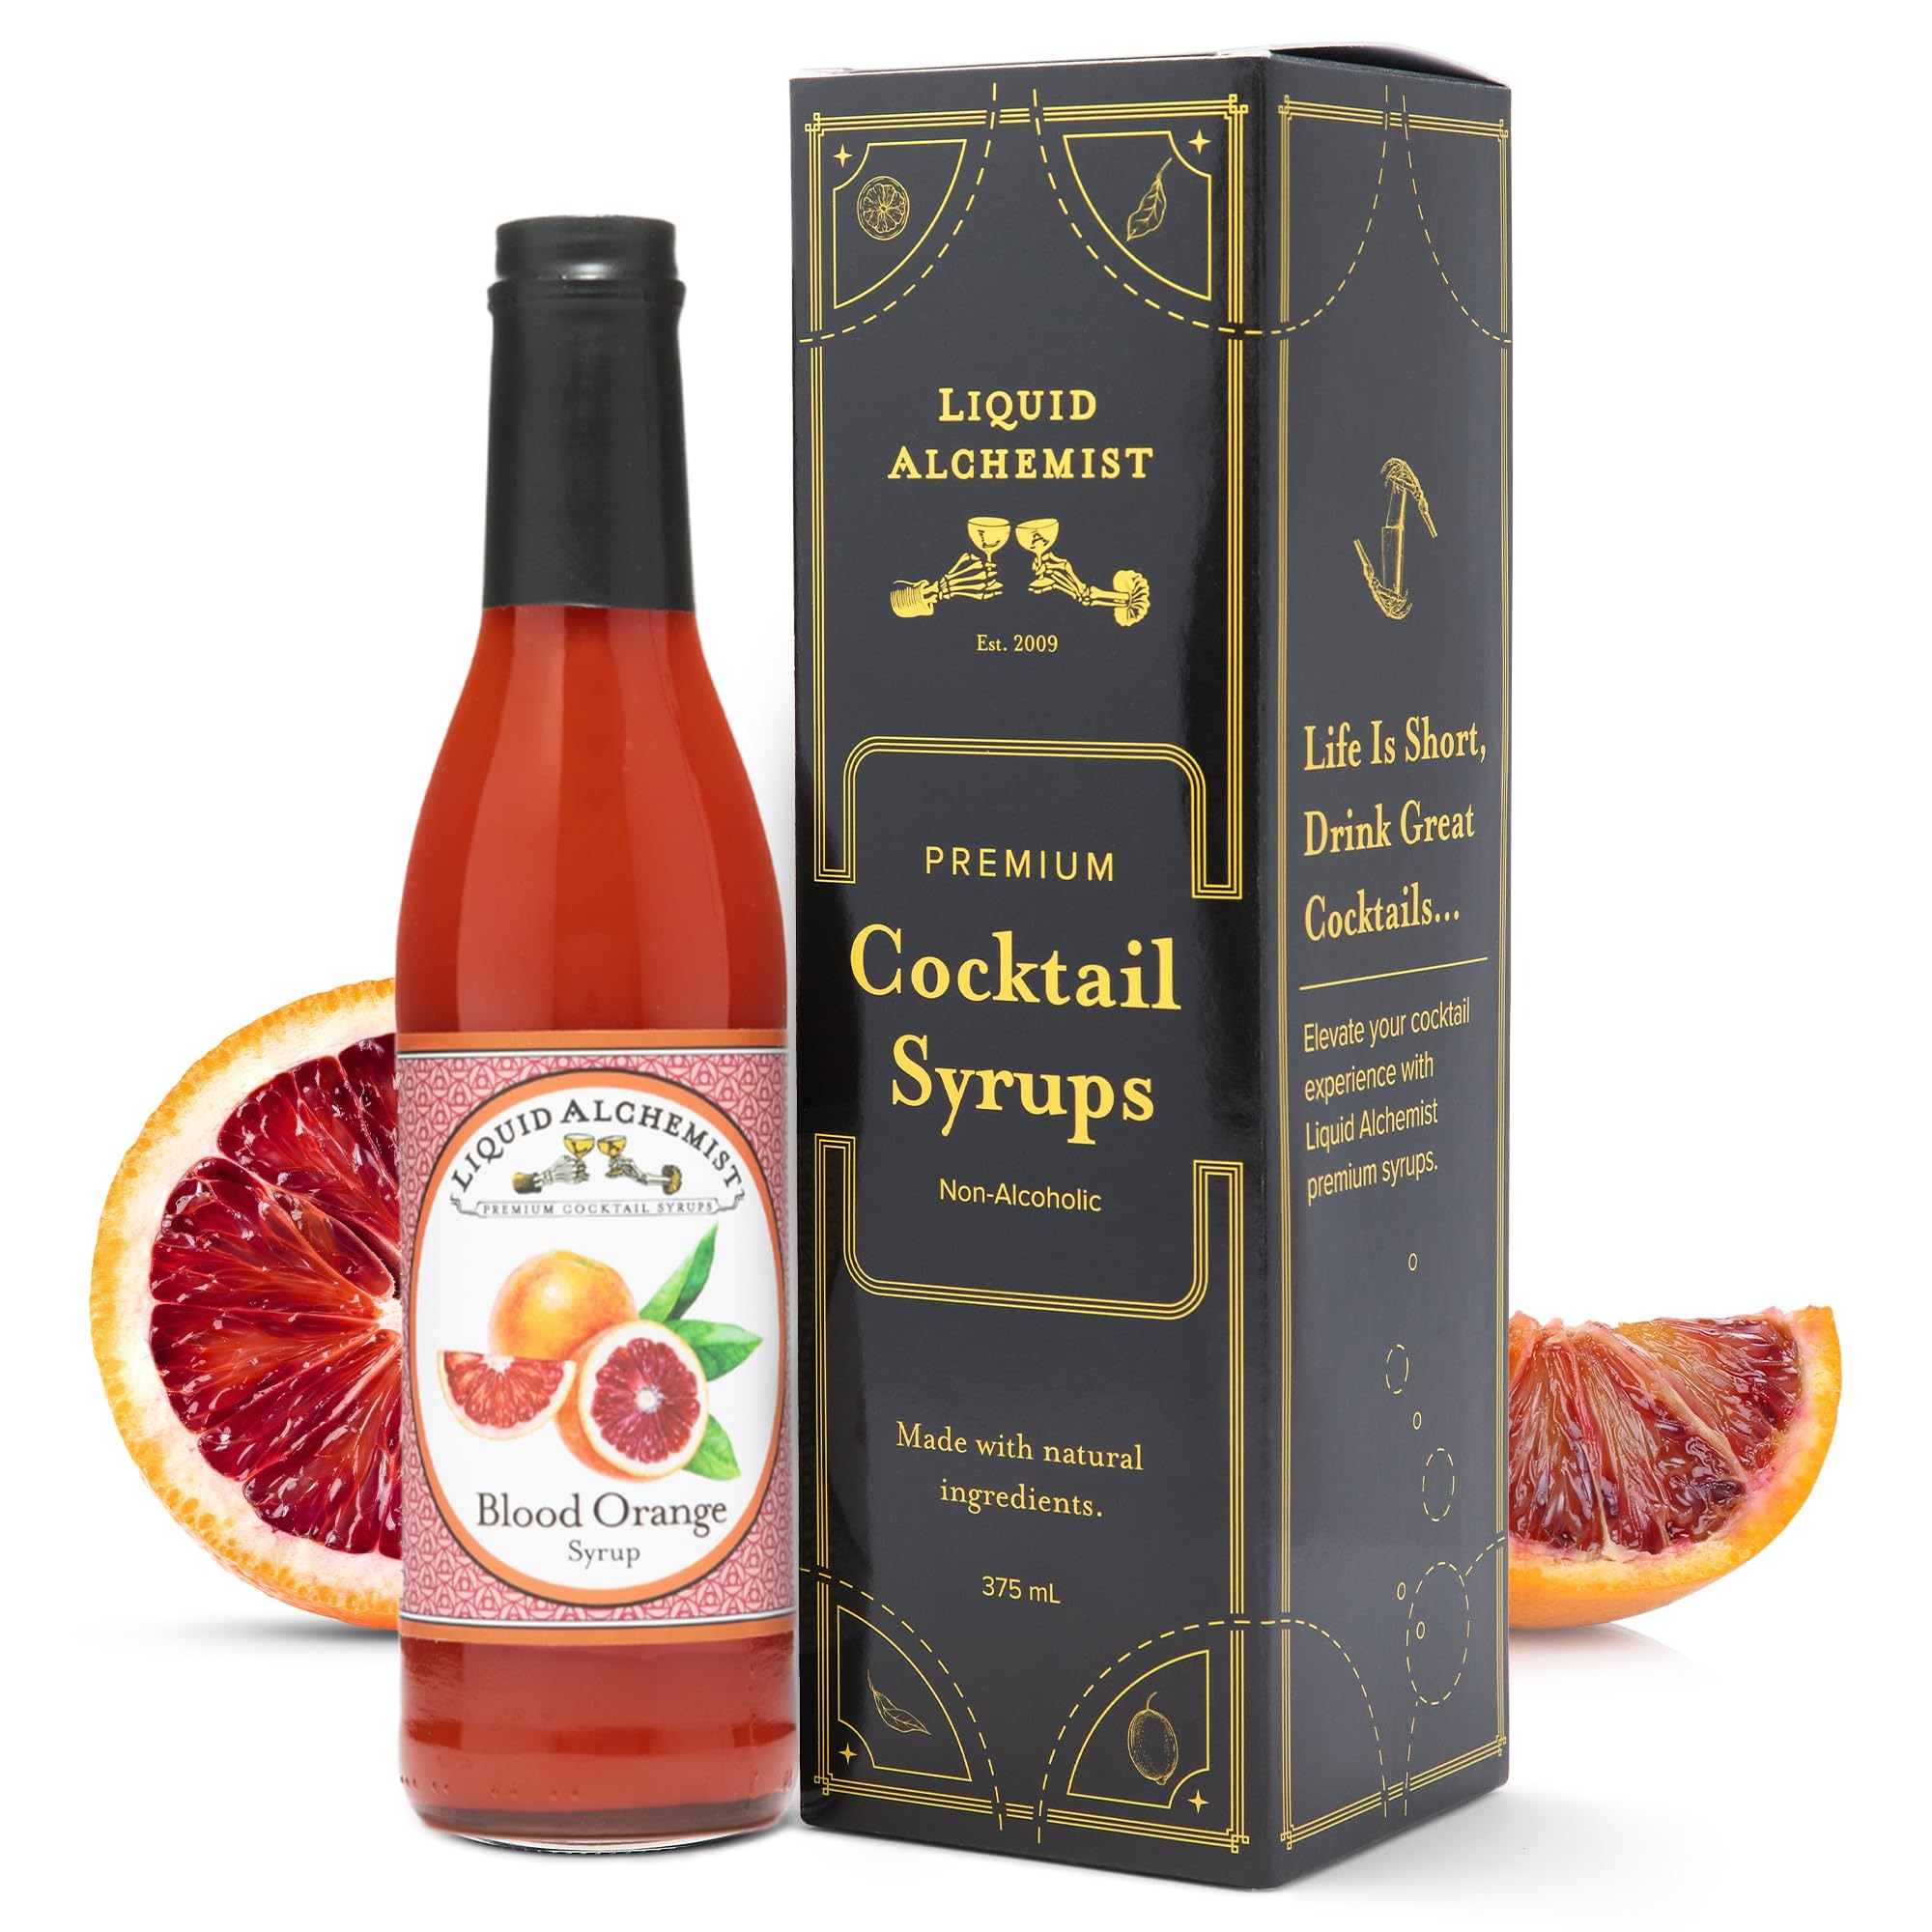
Item Name: Liquid Alchemist Blood Orange Syrup for Cocktails - Real Ingredients Make our Blood Orange Puree a Perfect Margarita Mixer - Non-GMO Sour Mix (12 oz)
Bullet Point 1: Real Ingredients - We make our blood orange drink syrup with non-gmo ingredients you can actually pronounce. We use fresh blood orange and natural cane sugar to make a natural blood orange mix we're proud of
Bullet Point 2: Cocktails Made Easy - Use our blood orange syrup for drinks to make delicious cocktails with just a few ingredients. Our blood orange flavoring makes a great blood orange margarita, simply mix in with tequila and lime to quickly make a great
Bullet Point 3: Perfect for Lemonade, Tea & Mocktails - Create a wide variety of delicious non-alcoholic drinks by adding our blood orange mixer to any beverage. Use as a natural blood orange lemonade mix by adding a splash to any lemonade you choose
Bullet Point 4: Make More Drinks - Crafted to be shelf stable for up to a year, you'll have plenty of free time to enjoy our bar cocktail mixers. Each 12 oz bottle of blood orange flavored syrup is enough to make up to 12 - 24 drinks
Bullet Point 5: The Liquid Alchemist Promise - We want your first experience with our blood orange essence syrup to be perfect. If for any reason, something is wrong with our blood orange extract syrup, just let us know, and we'll send you a new one
Product Description: Liquid Alchemist Blood Orange syrup is perfect for the citrus lover! This premium and vibrant orange syrup makes fantastic margaritas, daiquiris, and a Tom Collins that you'll find yourself making again and again. Next time, instead of margaritas with that neon stuff, impress yourself and your guests with your mixology skills (and the help of LIQUID ALCHEMIST) by making fantastic margaritas for you and your guests!
Value: 12.0
Unit: Fl Oz

Price: 14.98